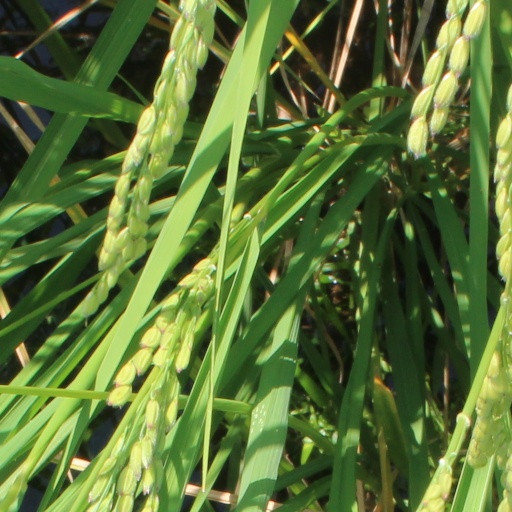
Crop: rice